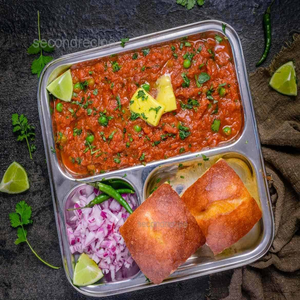
Dish: pavbhaji